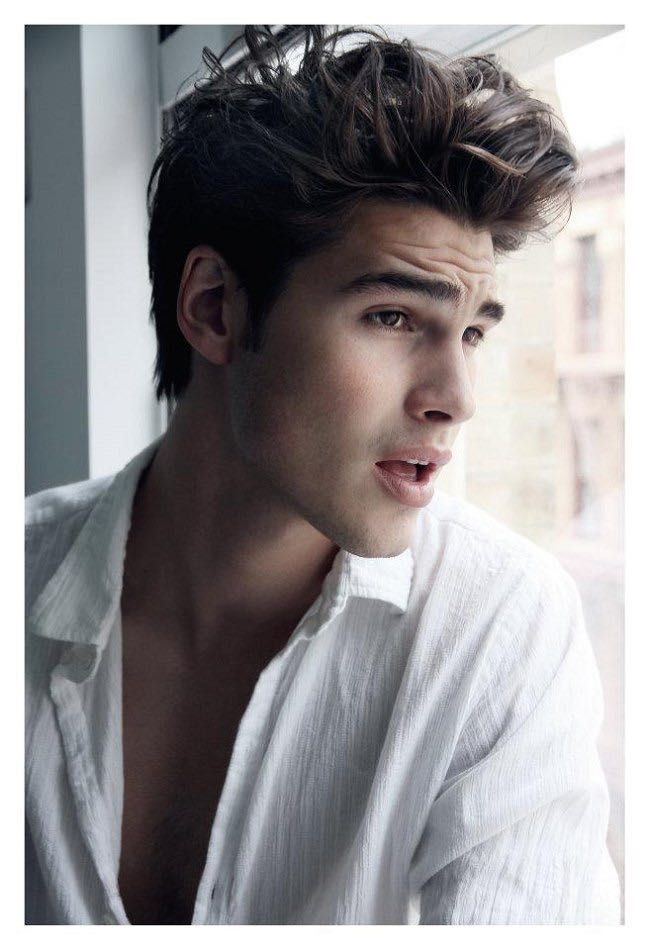
Portrait style: Real Portrait